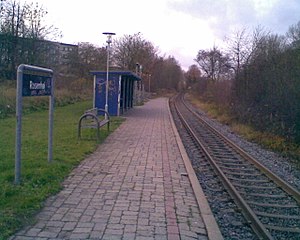
Rosenhøj Station
Rosenhøj Station
Rosenhøj Station, Århus
Rosenhøj Station er en letbanestation på Odderbanen i bydelen Viby i Aarhus. Den blev oprindeligt etableret som jernbanestation.